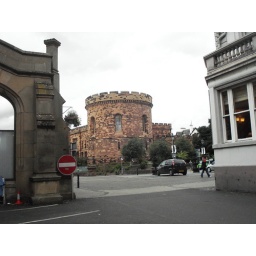
The castle across from the train station in Carlisle